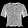
Label: Shirt